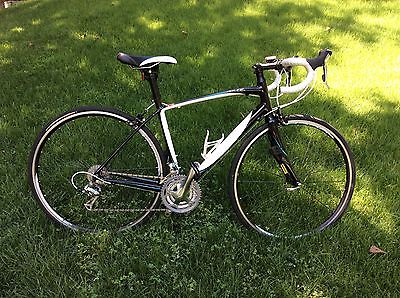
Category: bicycle